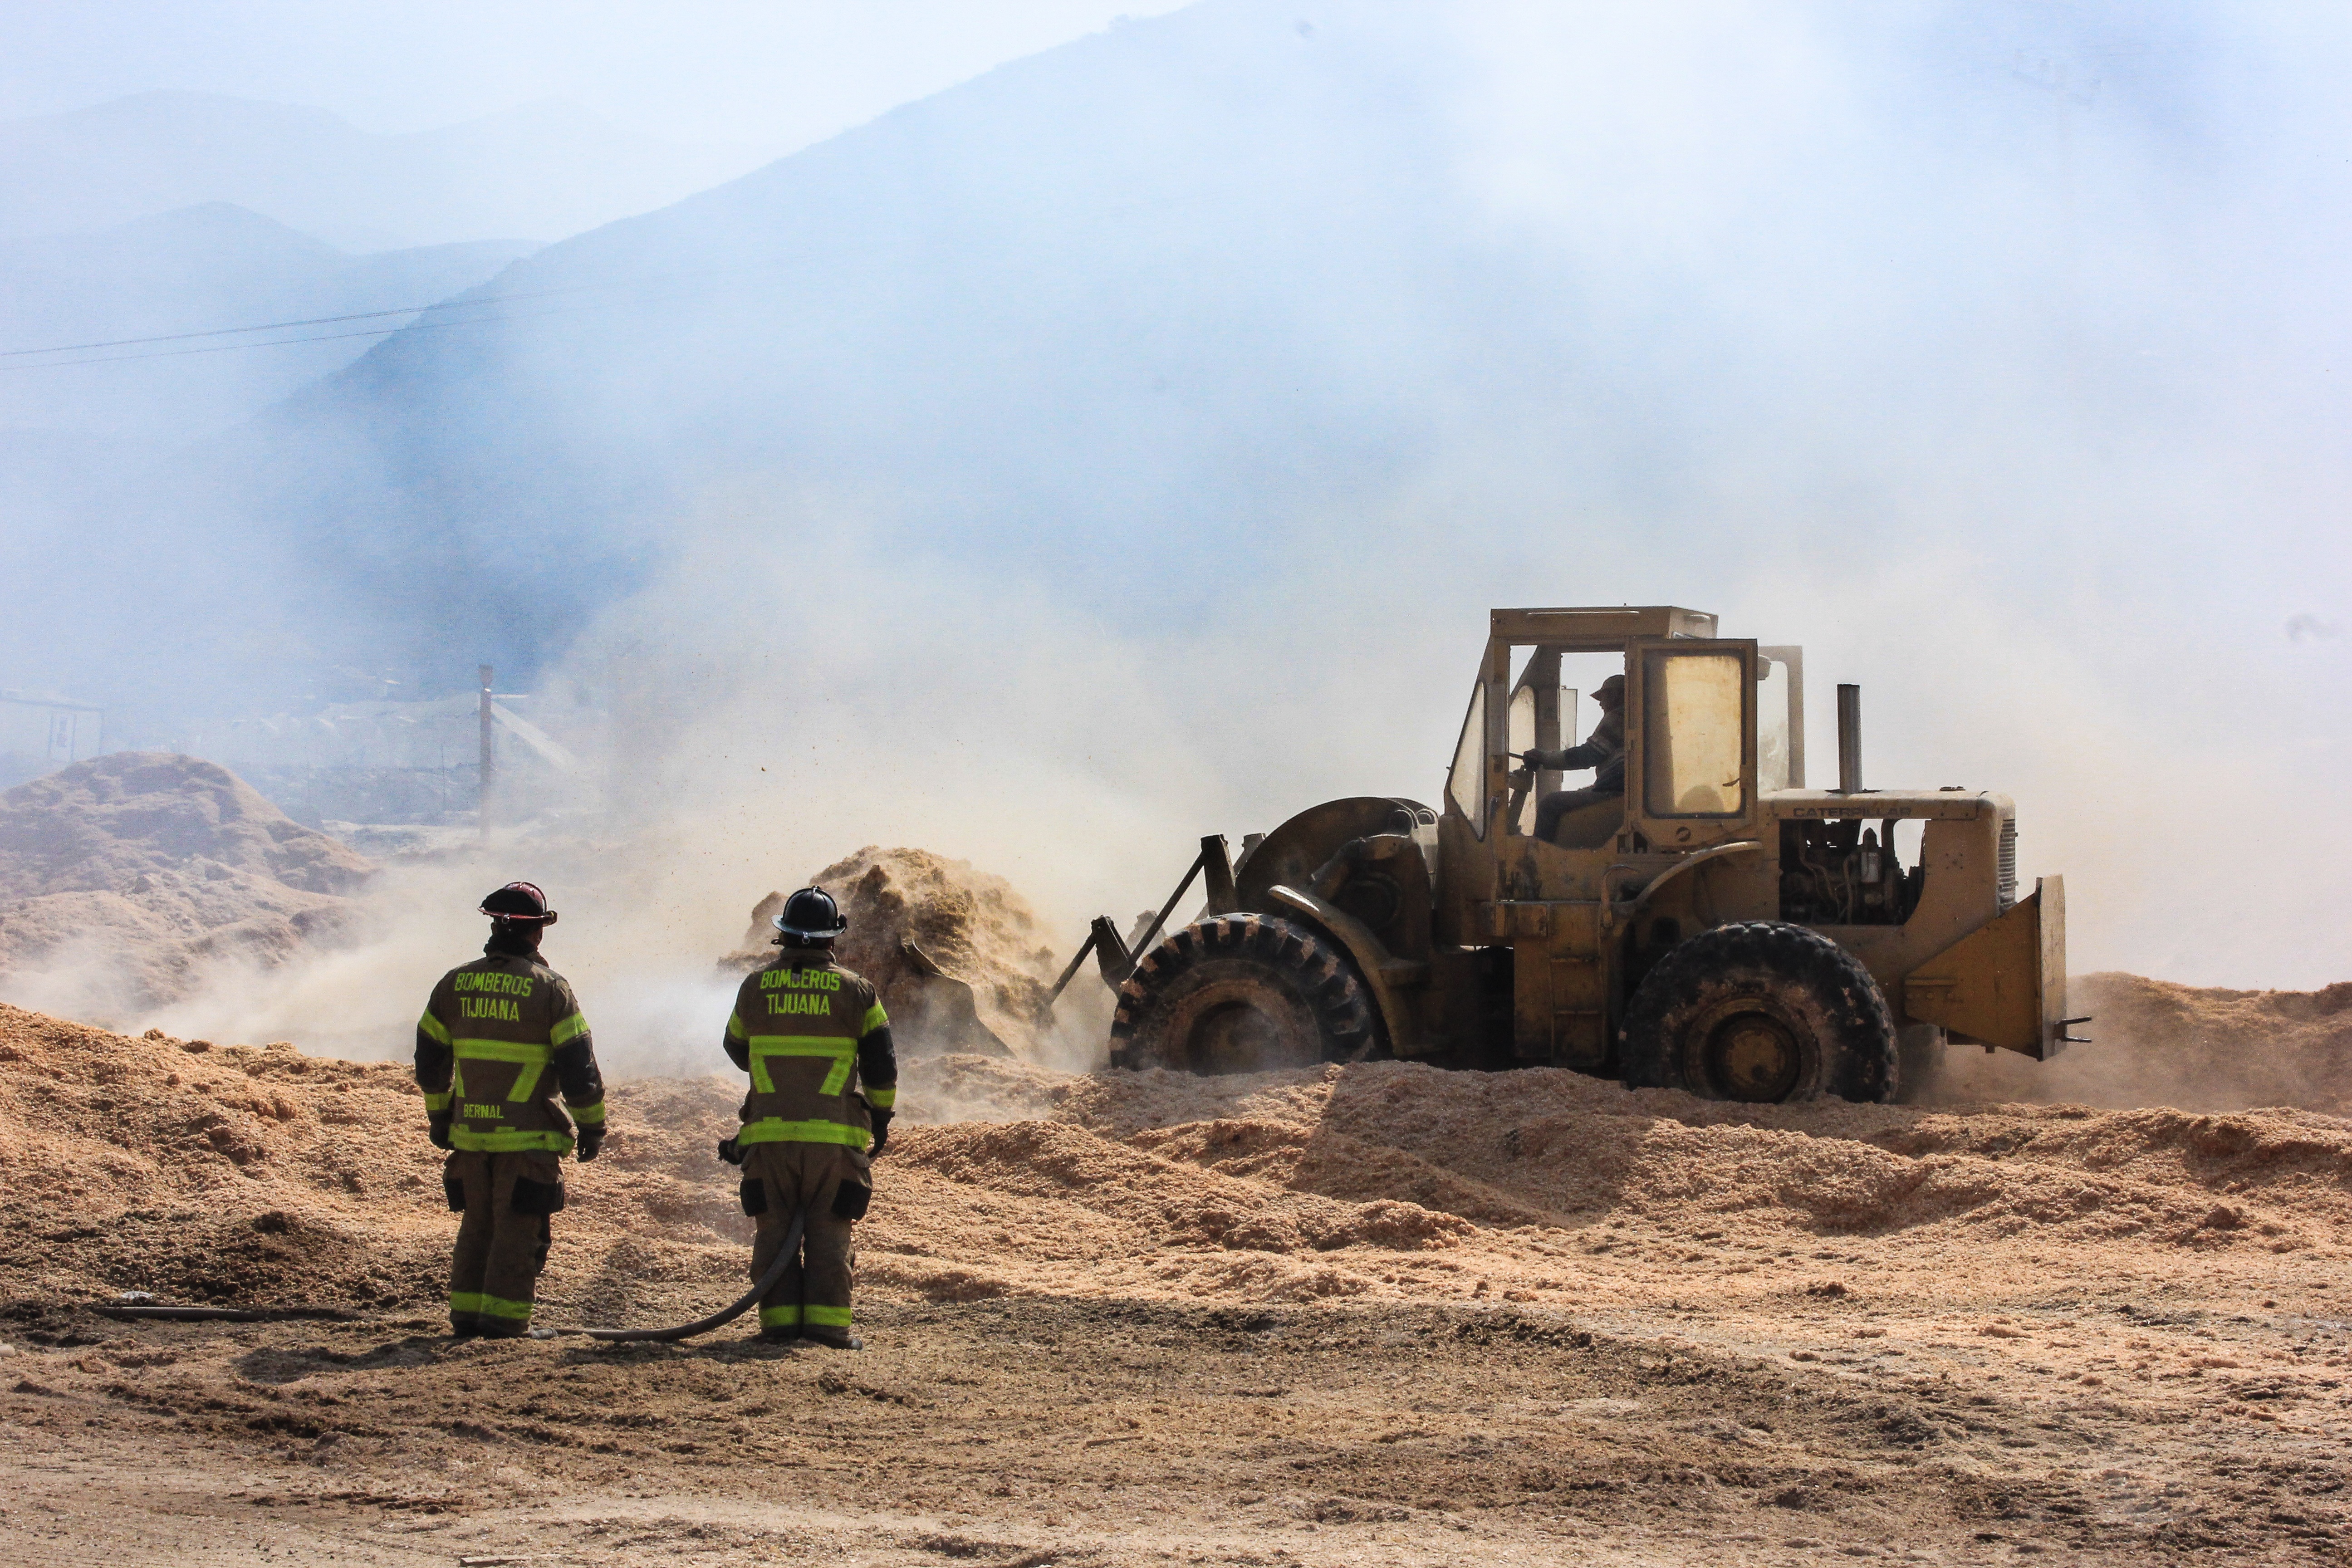
sand, field, smoke, vehicle, fire, soil, machine, agriculture, material, burn, on, hot, danger, flames, screenshot, combustion, sawdust, brigades, turn out, off roading